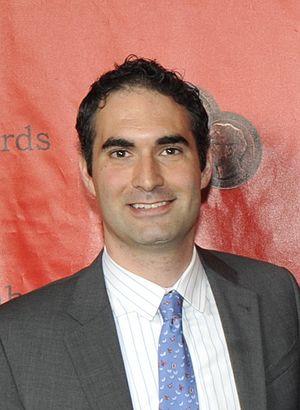
Connor Schell est un producteur américain. Il est le co-créateur de la série 30 for 30 pour ESPN qui a reçu de multiples récompenses. En juin 2017, il devient vice-président exécutif d'ESPN, responsable de la création de contenu télévisuel, digital et imprimé. Il est à l'origine de la série O.J.: Made in America.